Shotley

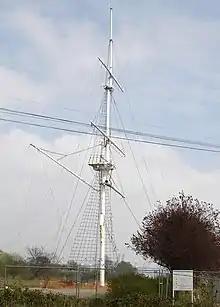
Training mast at H.M.S. Ganges – geograph.org.uk – 1247847

Shotley Gate is a settlement to the south of the village of Shotley at the tip of the peninsula. Shotley Gate also harbours HMS Ganges, a former Royal Navy training establishment (RNTE Shotley) for boys.